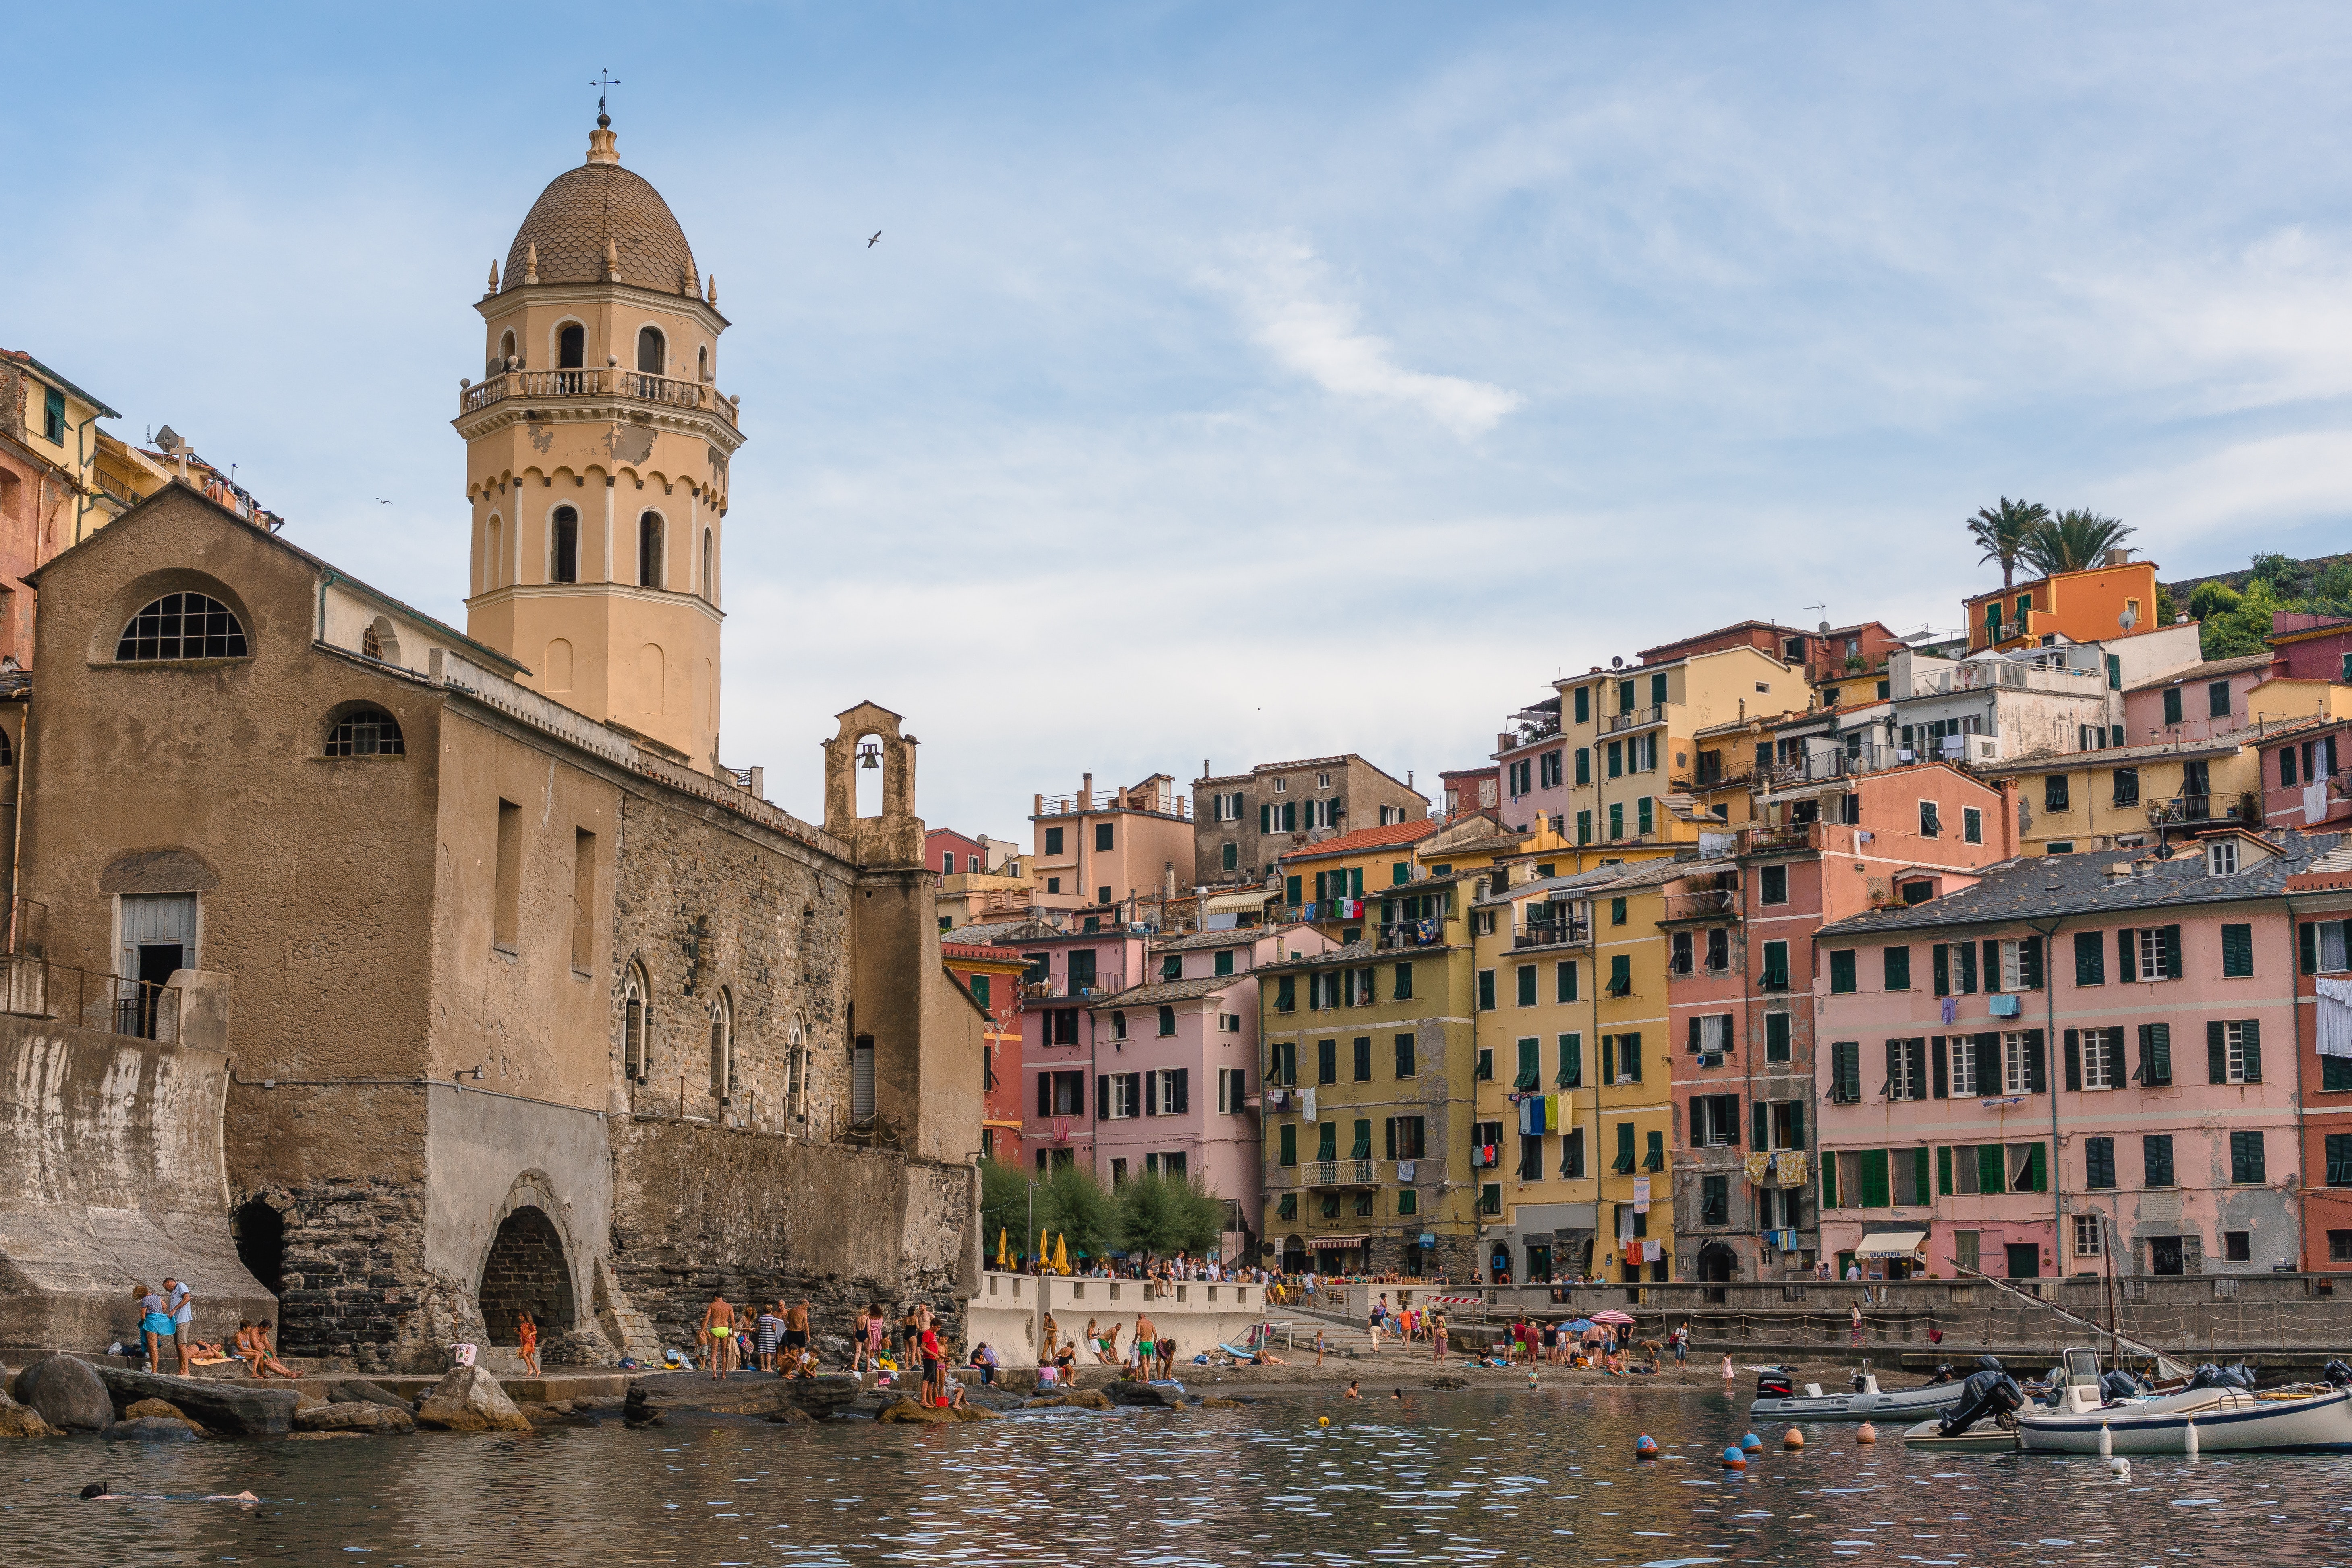
waterway, sky, city, water, town, canal, building, river, sea, tourism, tourist attraction, channel, watercraft, facade, bell tower, gondola, tower, town square